Viareggio Diga Foranea Lighthouse

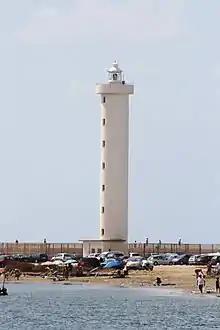
Viareggio Lighthouse

Viareggio Diga Foranea Lighthouse is an active lighthouse, located at halfway the breakwater of the dock of Viareggio on the Ligurian Sea.